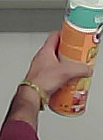
Product: pringles_paprika